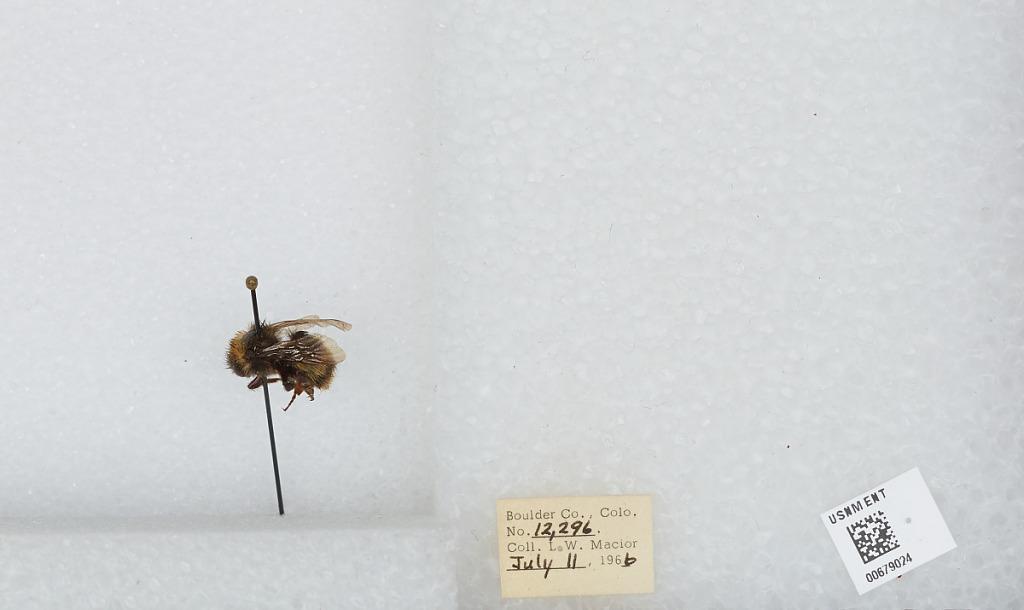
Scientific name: Bombus (Bombus) occidentalis Greene
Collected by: L. Macior
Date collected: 1966-7-11
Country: United States
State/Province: Colorado
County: Boulder
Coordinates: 40.015, -105.27